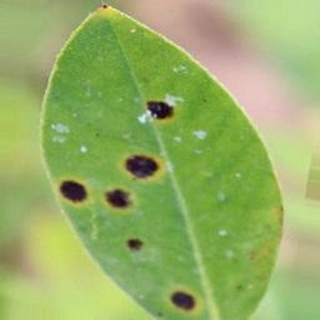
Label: groundnut_early_leaf_spot